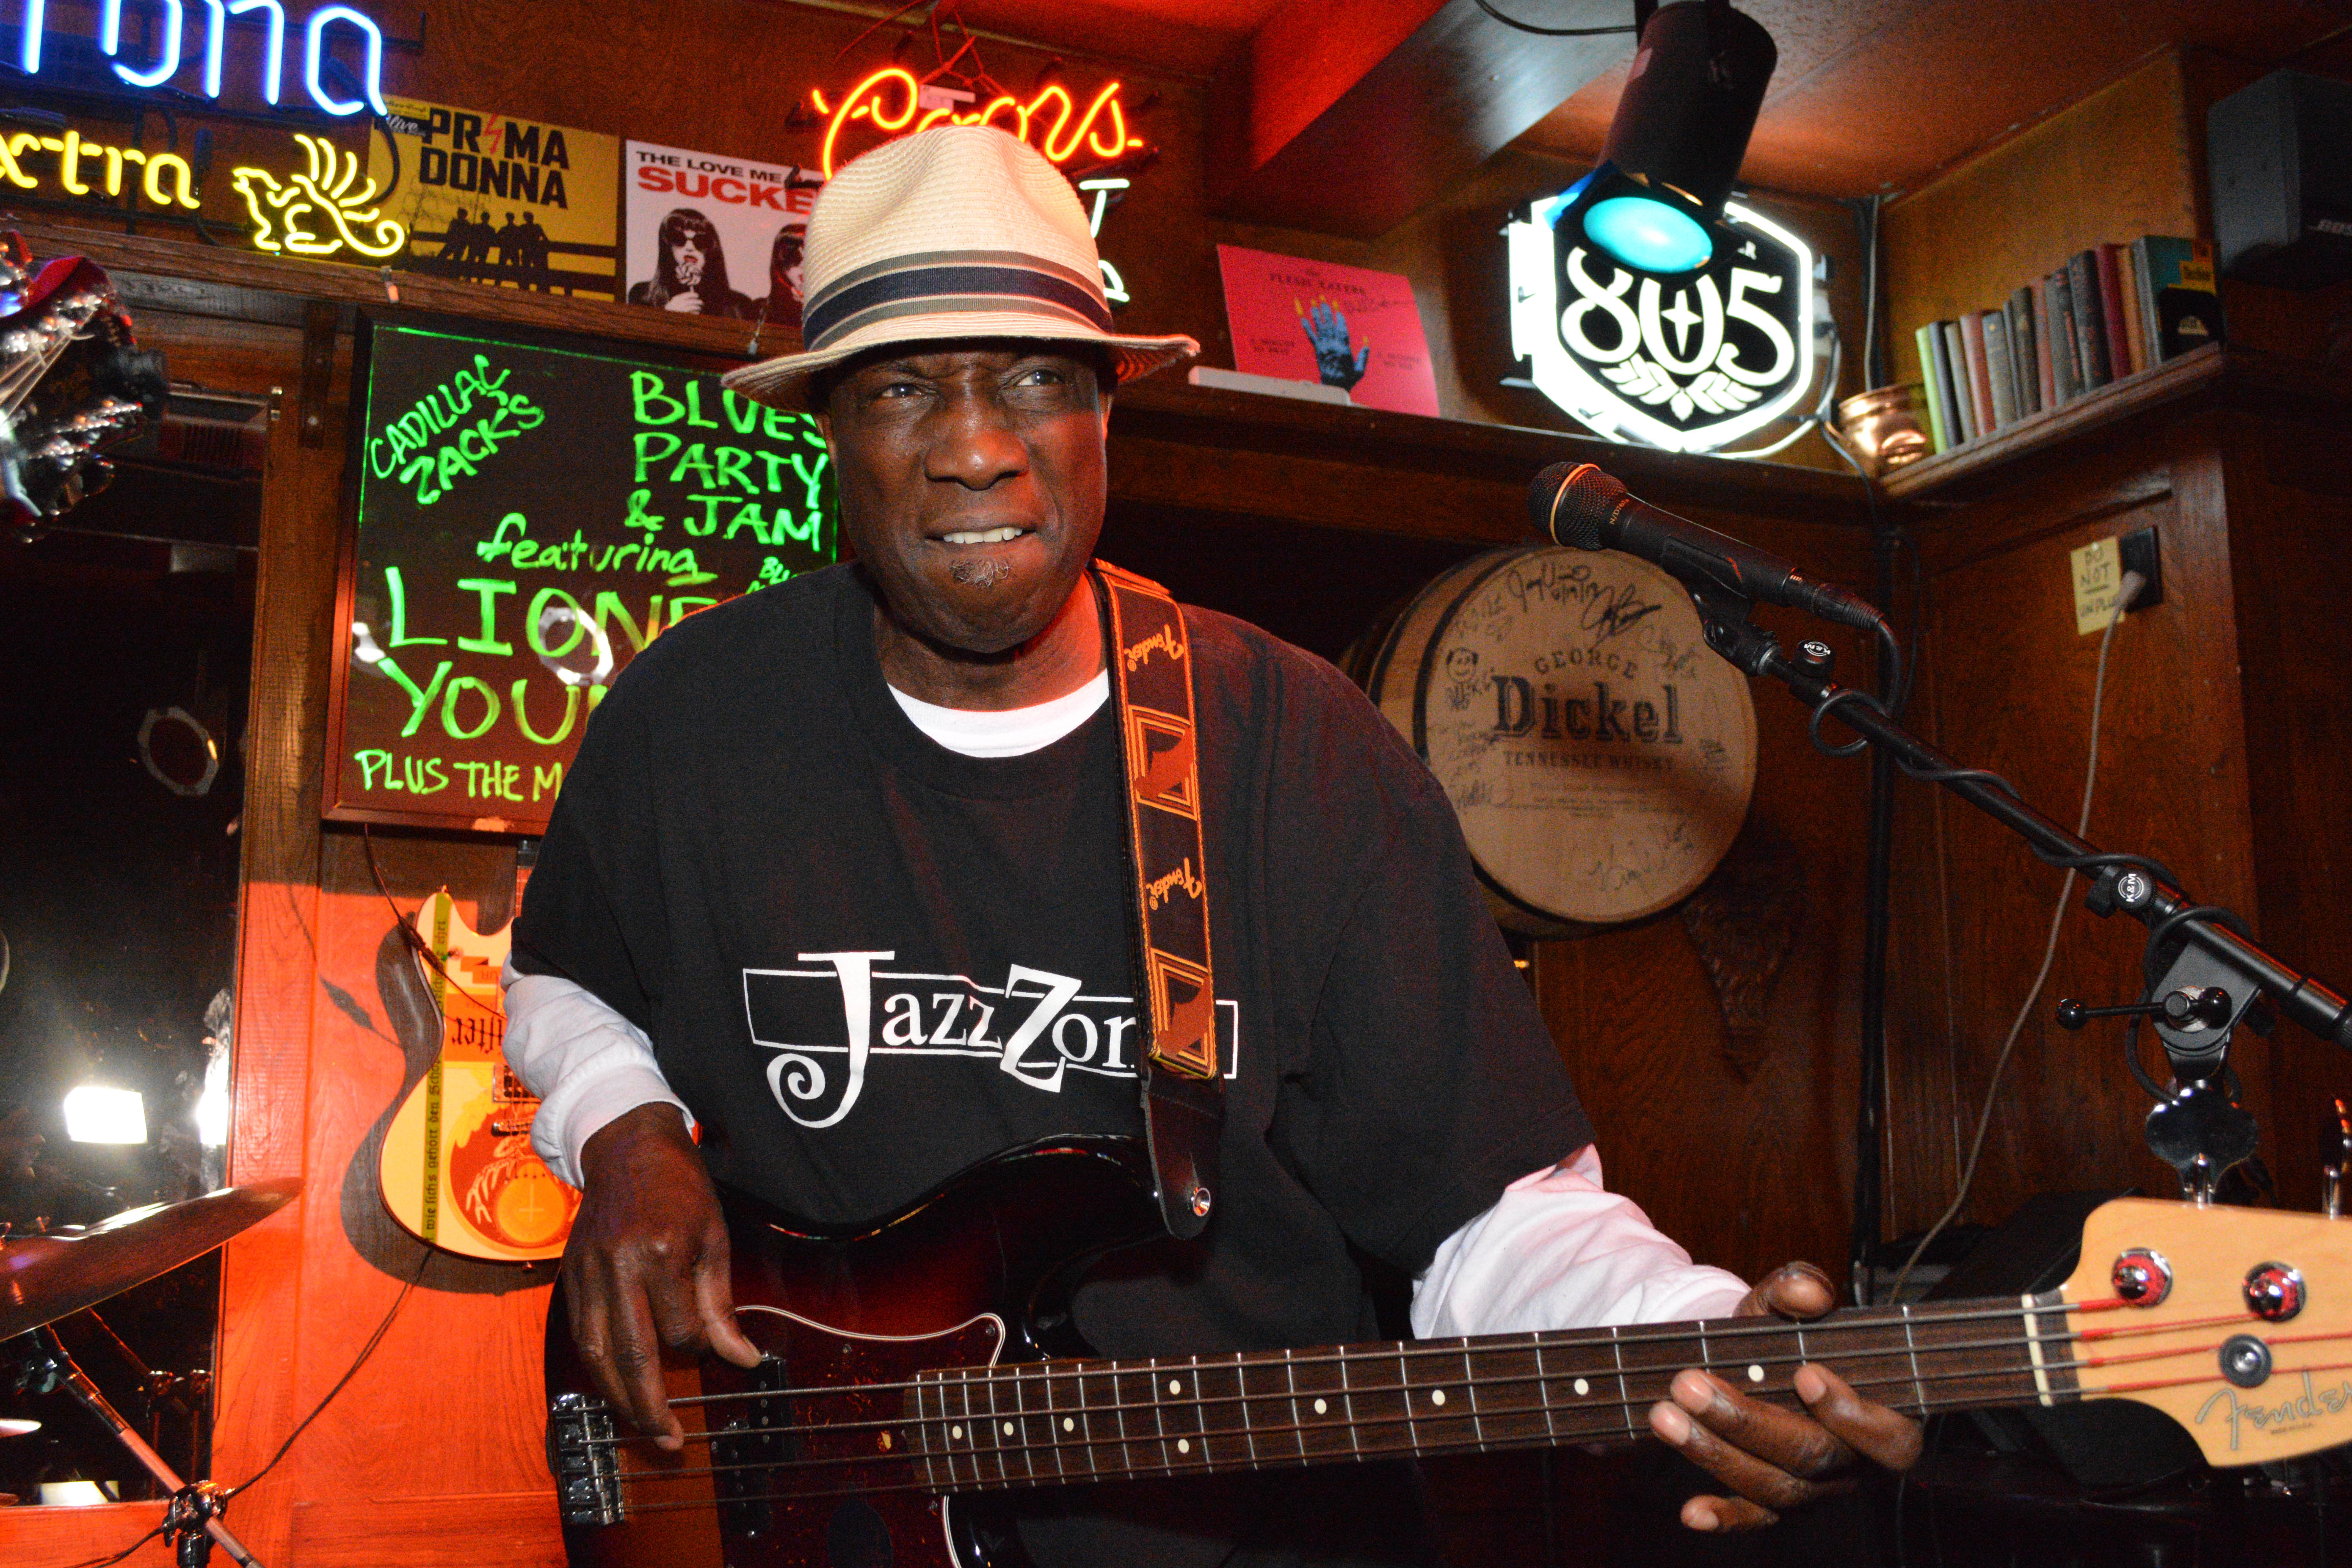
music, guitar, concert, musician, performance, guitarist, entertainment, social group